University of Tsukuba

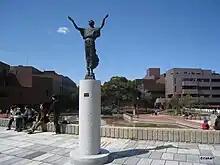
Outside the Main Library

Tsukuba is one of the leading research institutions in Japan. According to Thomson Reuters, Tsukuba is the 10th best research institutions among all the universities and non-educational research institutions in Japan.